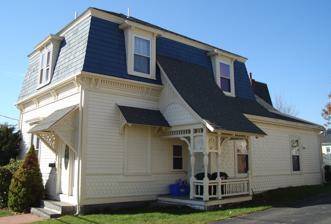
Building: Solon Dogget House
Country: United States of America
Year built: 1872
Historic house in Massachusetts, United States United States historic place Solon Dogget House U.S. National Register of Historic Places Solon Dogget House Show map of Massachusetts Show map of the United States Location 50 Union St., Quincy, Massachusetts Coordinates 42°14′56″N 70°59′52″W / 42.24889°N 70.99778°W / 42.24889; -70.99778 Built 1872 Architectural style Second Empire MPS Quincy MRA NRHP reference No. 89001379 Added to NRHP September 20, 1989 The Solon Dogget House is a historic house at 50 Union Street in Quincy, Massachusetts .  The 1 + 1 ⁄ 2 -story wood-frame house was built in 1872 by Henry G. Pratt, who sold it to Solon Dogget, a poet and artist.  It is a well-preserved local example of Second Empire style, with a mansard roof, patterned shingling on the walls, and Queen Anne porches with spindled friezes and turned posts.  It has Stick style bracketing on the door hoods. The house was listed on the National Register of Historic Places in 1989. See also National Register of Historic Places listings in Quincy, Massachusetts References